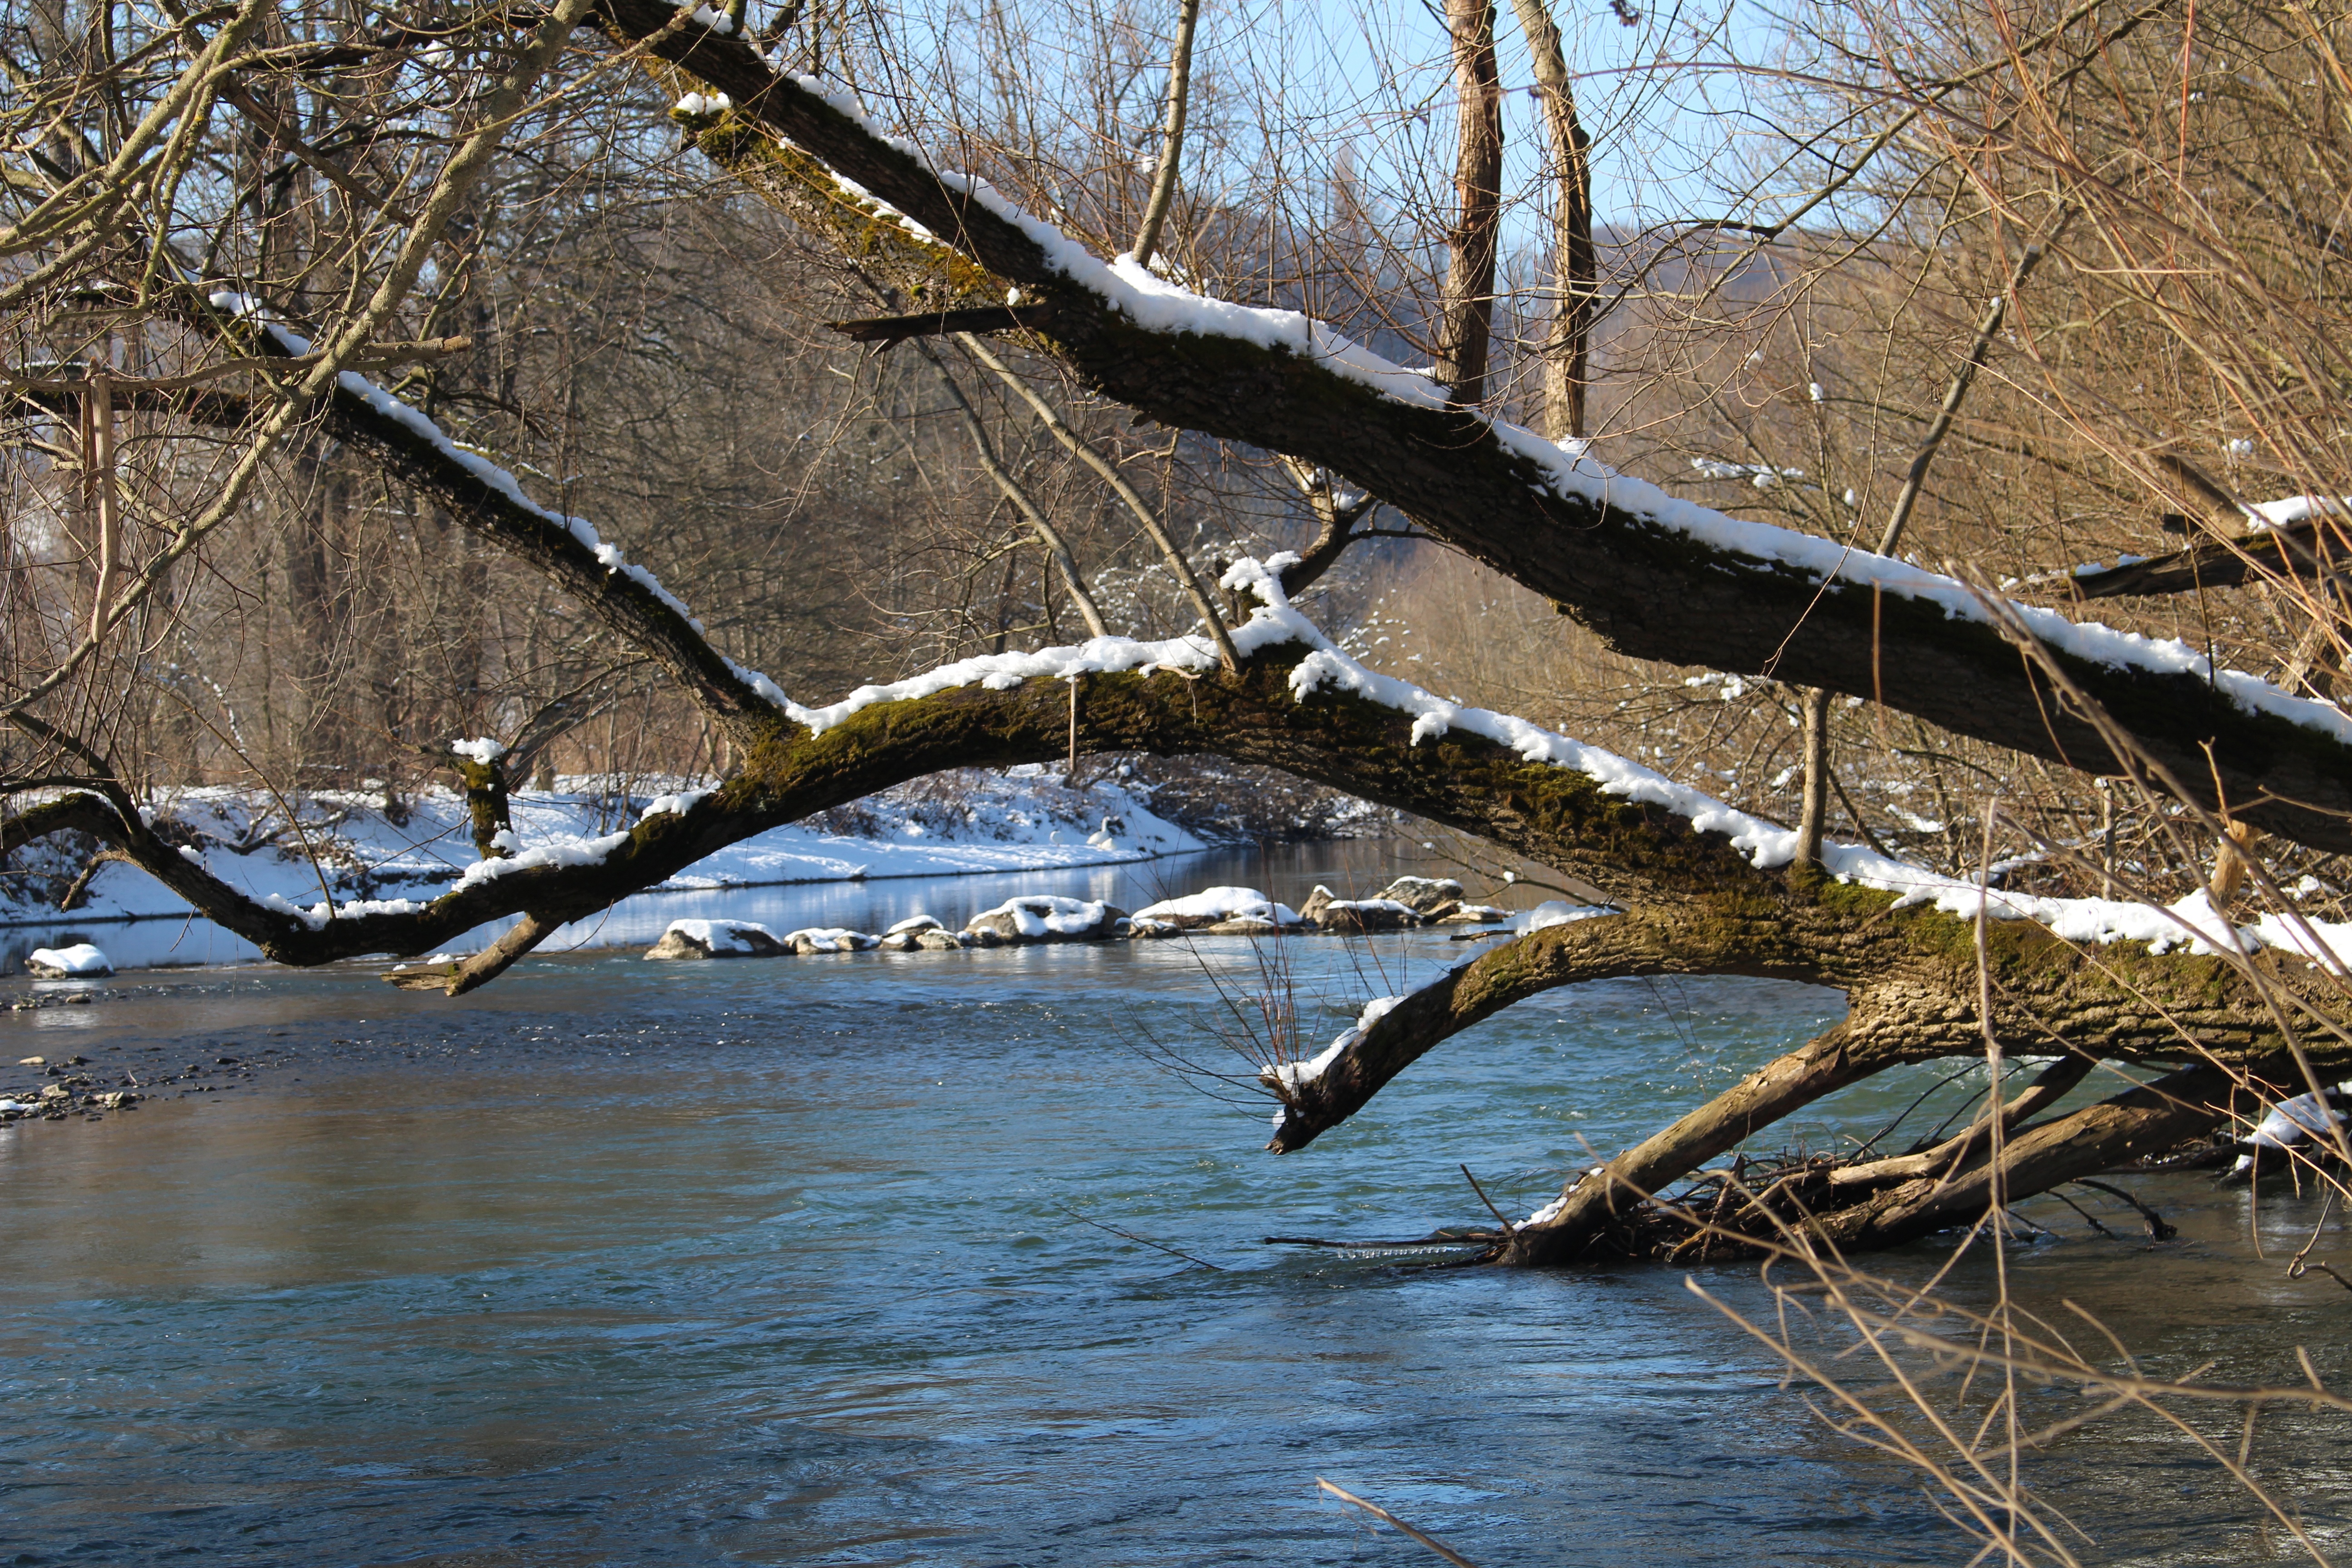
landscape, tree, water, nature, forest, wilderness, branch, snow, cold, winter, plant, river, wildlife, stream, ice, reflection, autumn, frozen, season, trees, wetland, mood, wintry, mirroring, ice floes, water reflection, woody plant